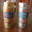
Label: can